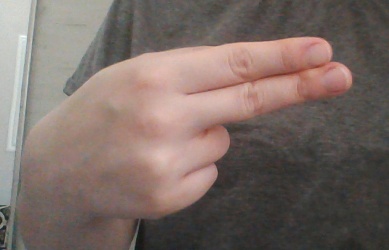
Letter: ain